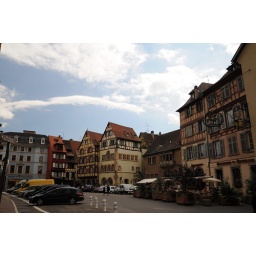
Pale yellow house in centre is the oldest house in Colmar which dates back to 1,300s